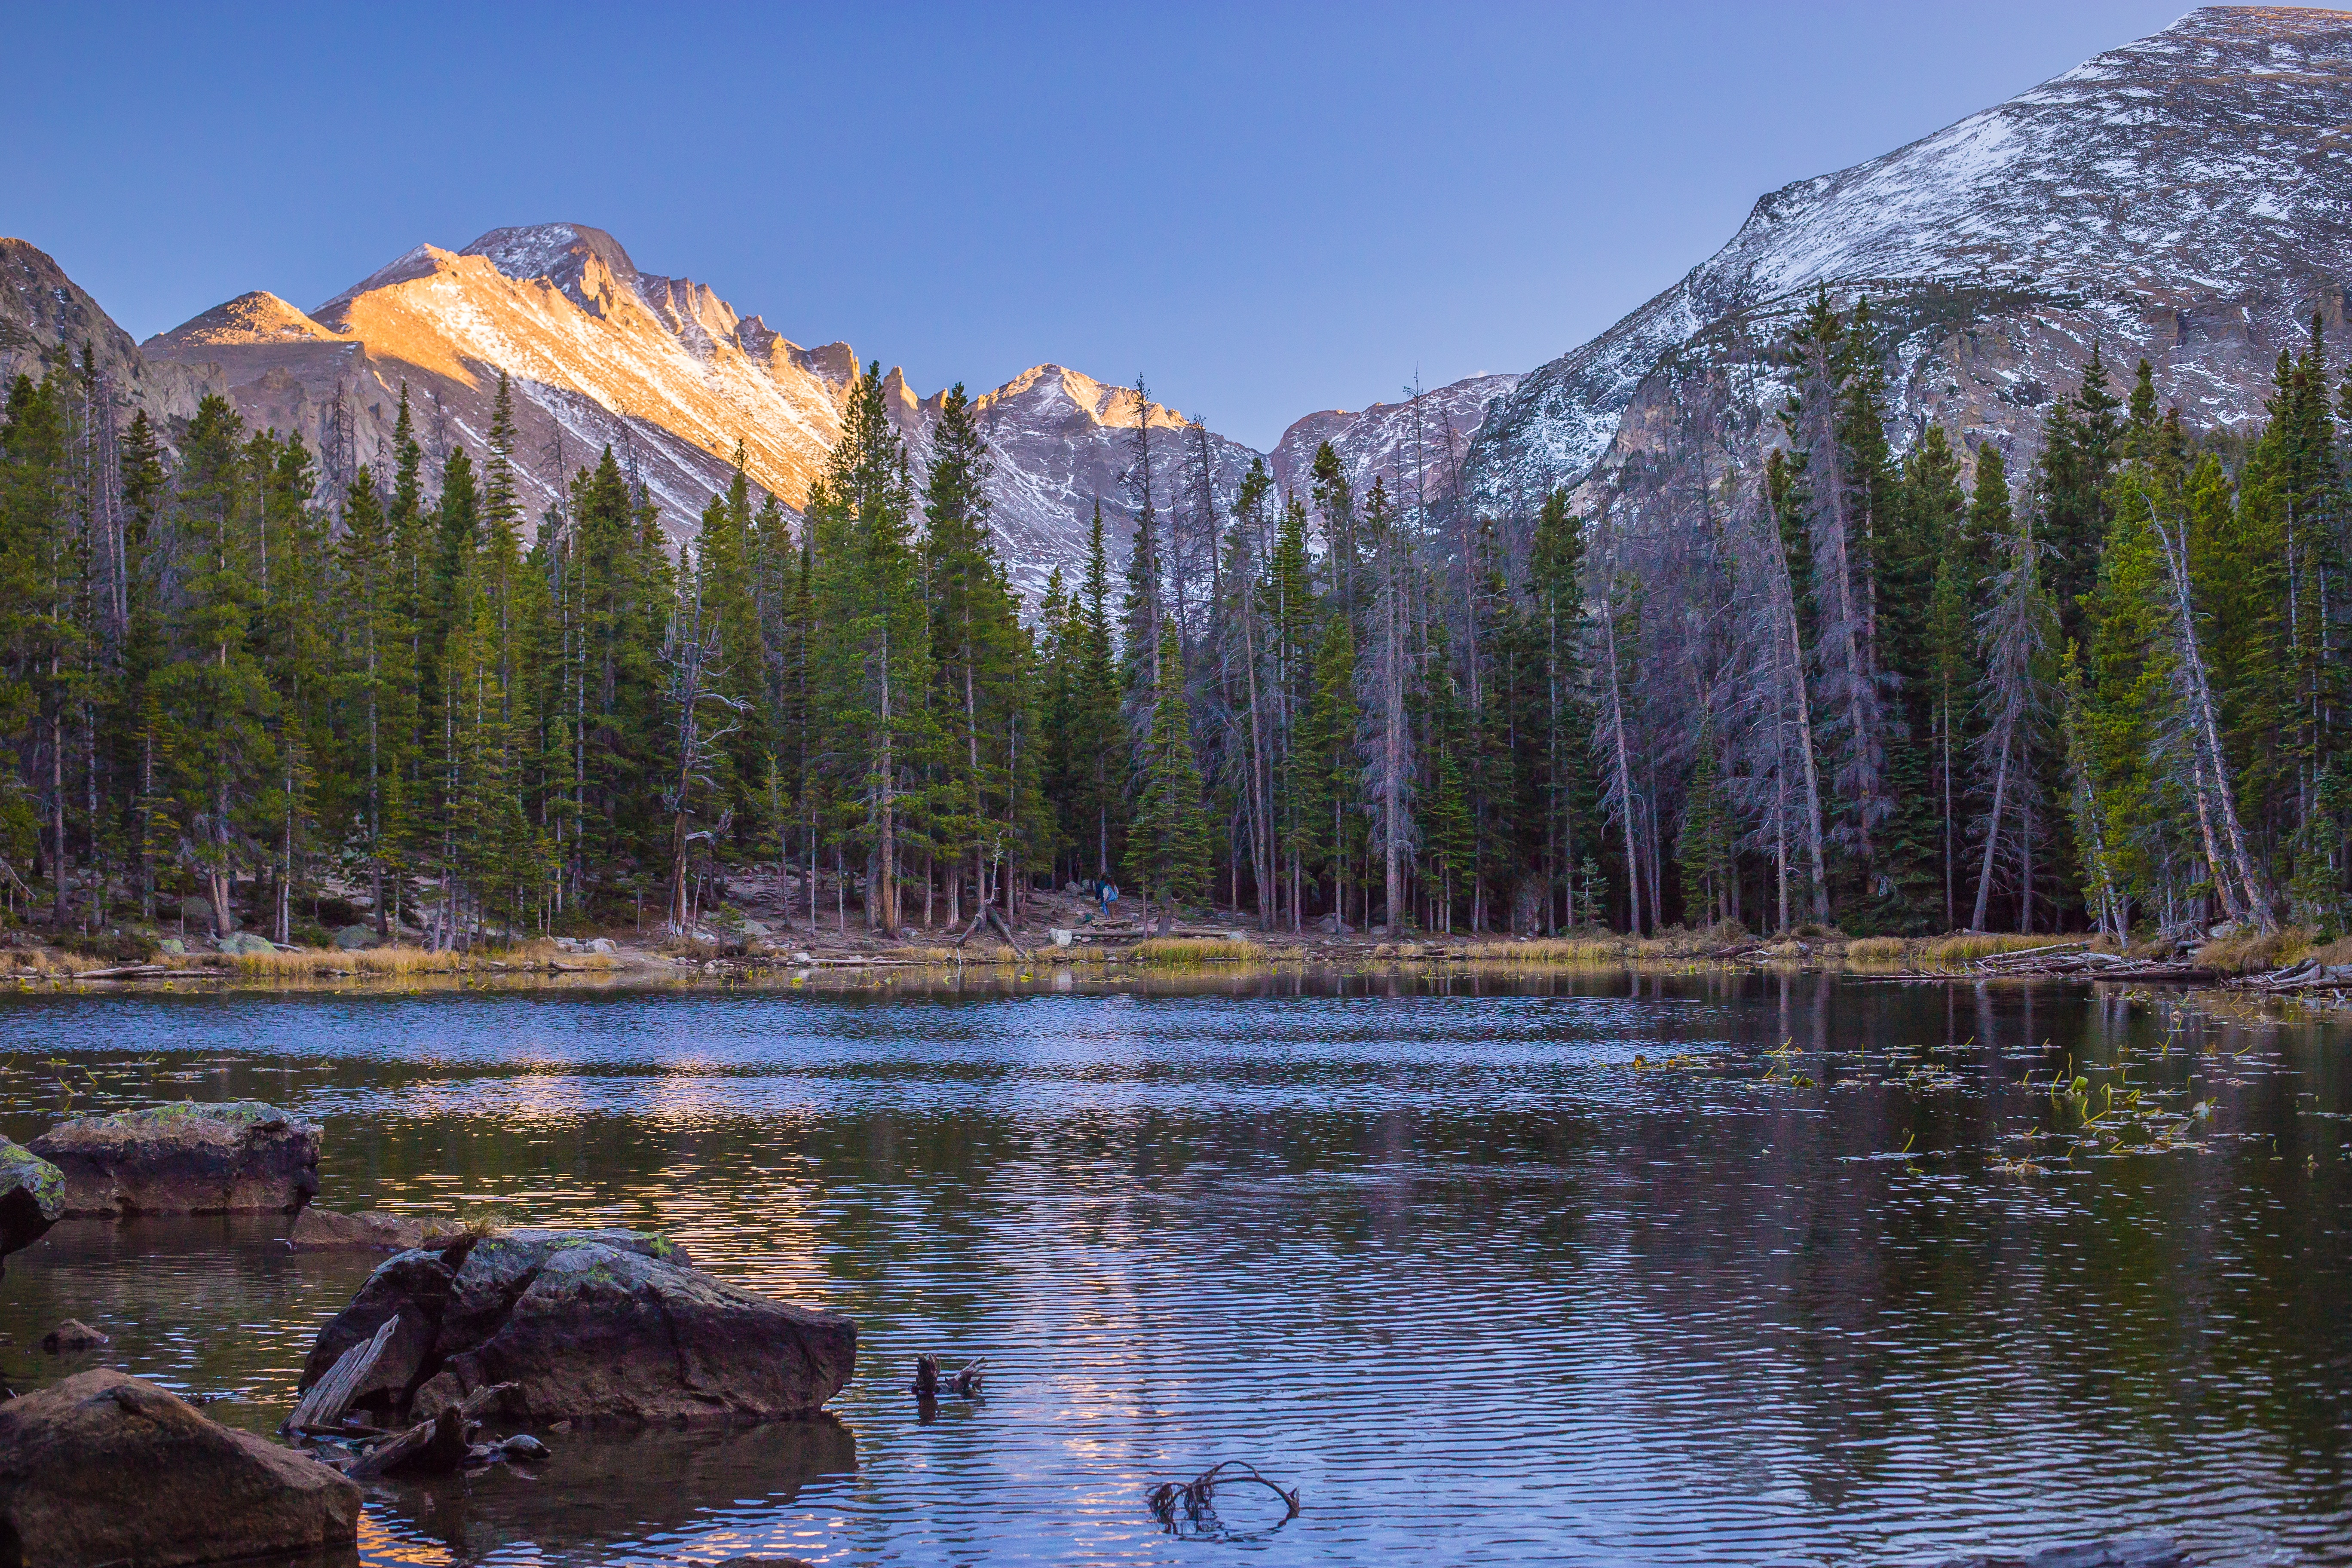
landscape, tree, nature, wilderness, mountain, lake, river, mountain range, reflection, autumn, national park, loch, landform, tarn, mountainous landforms